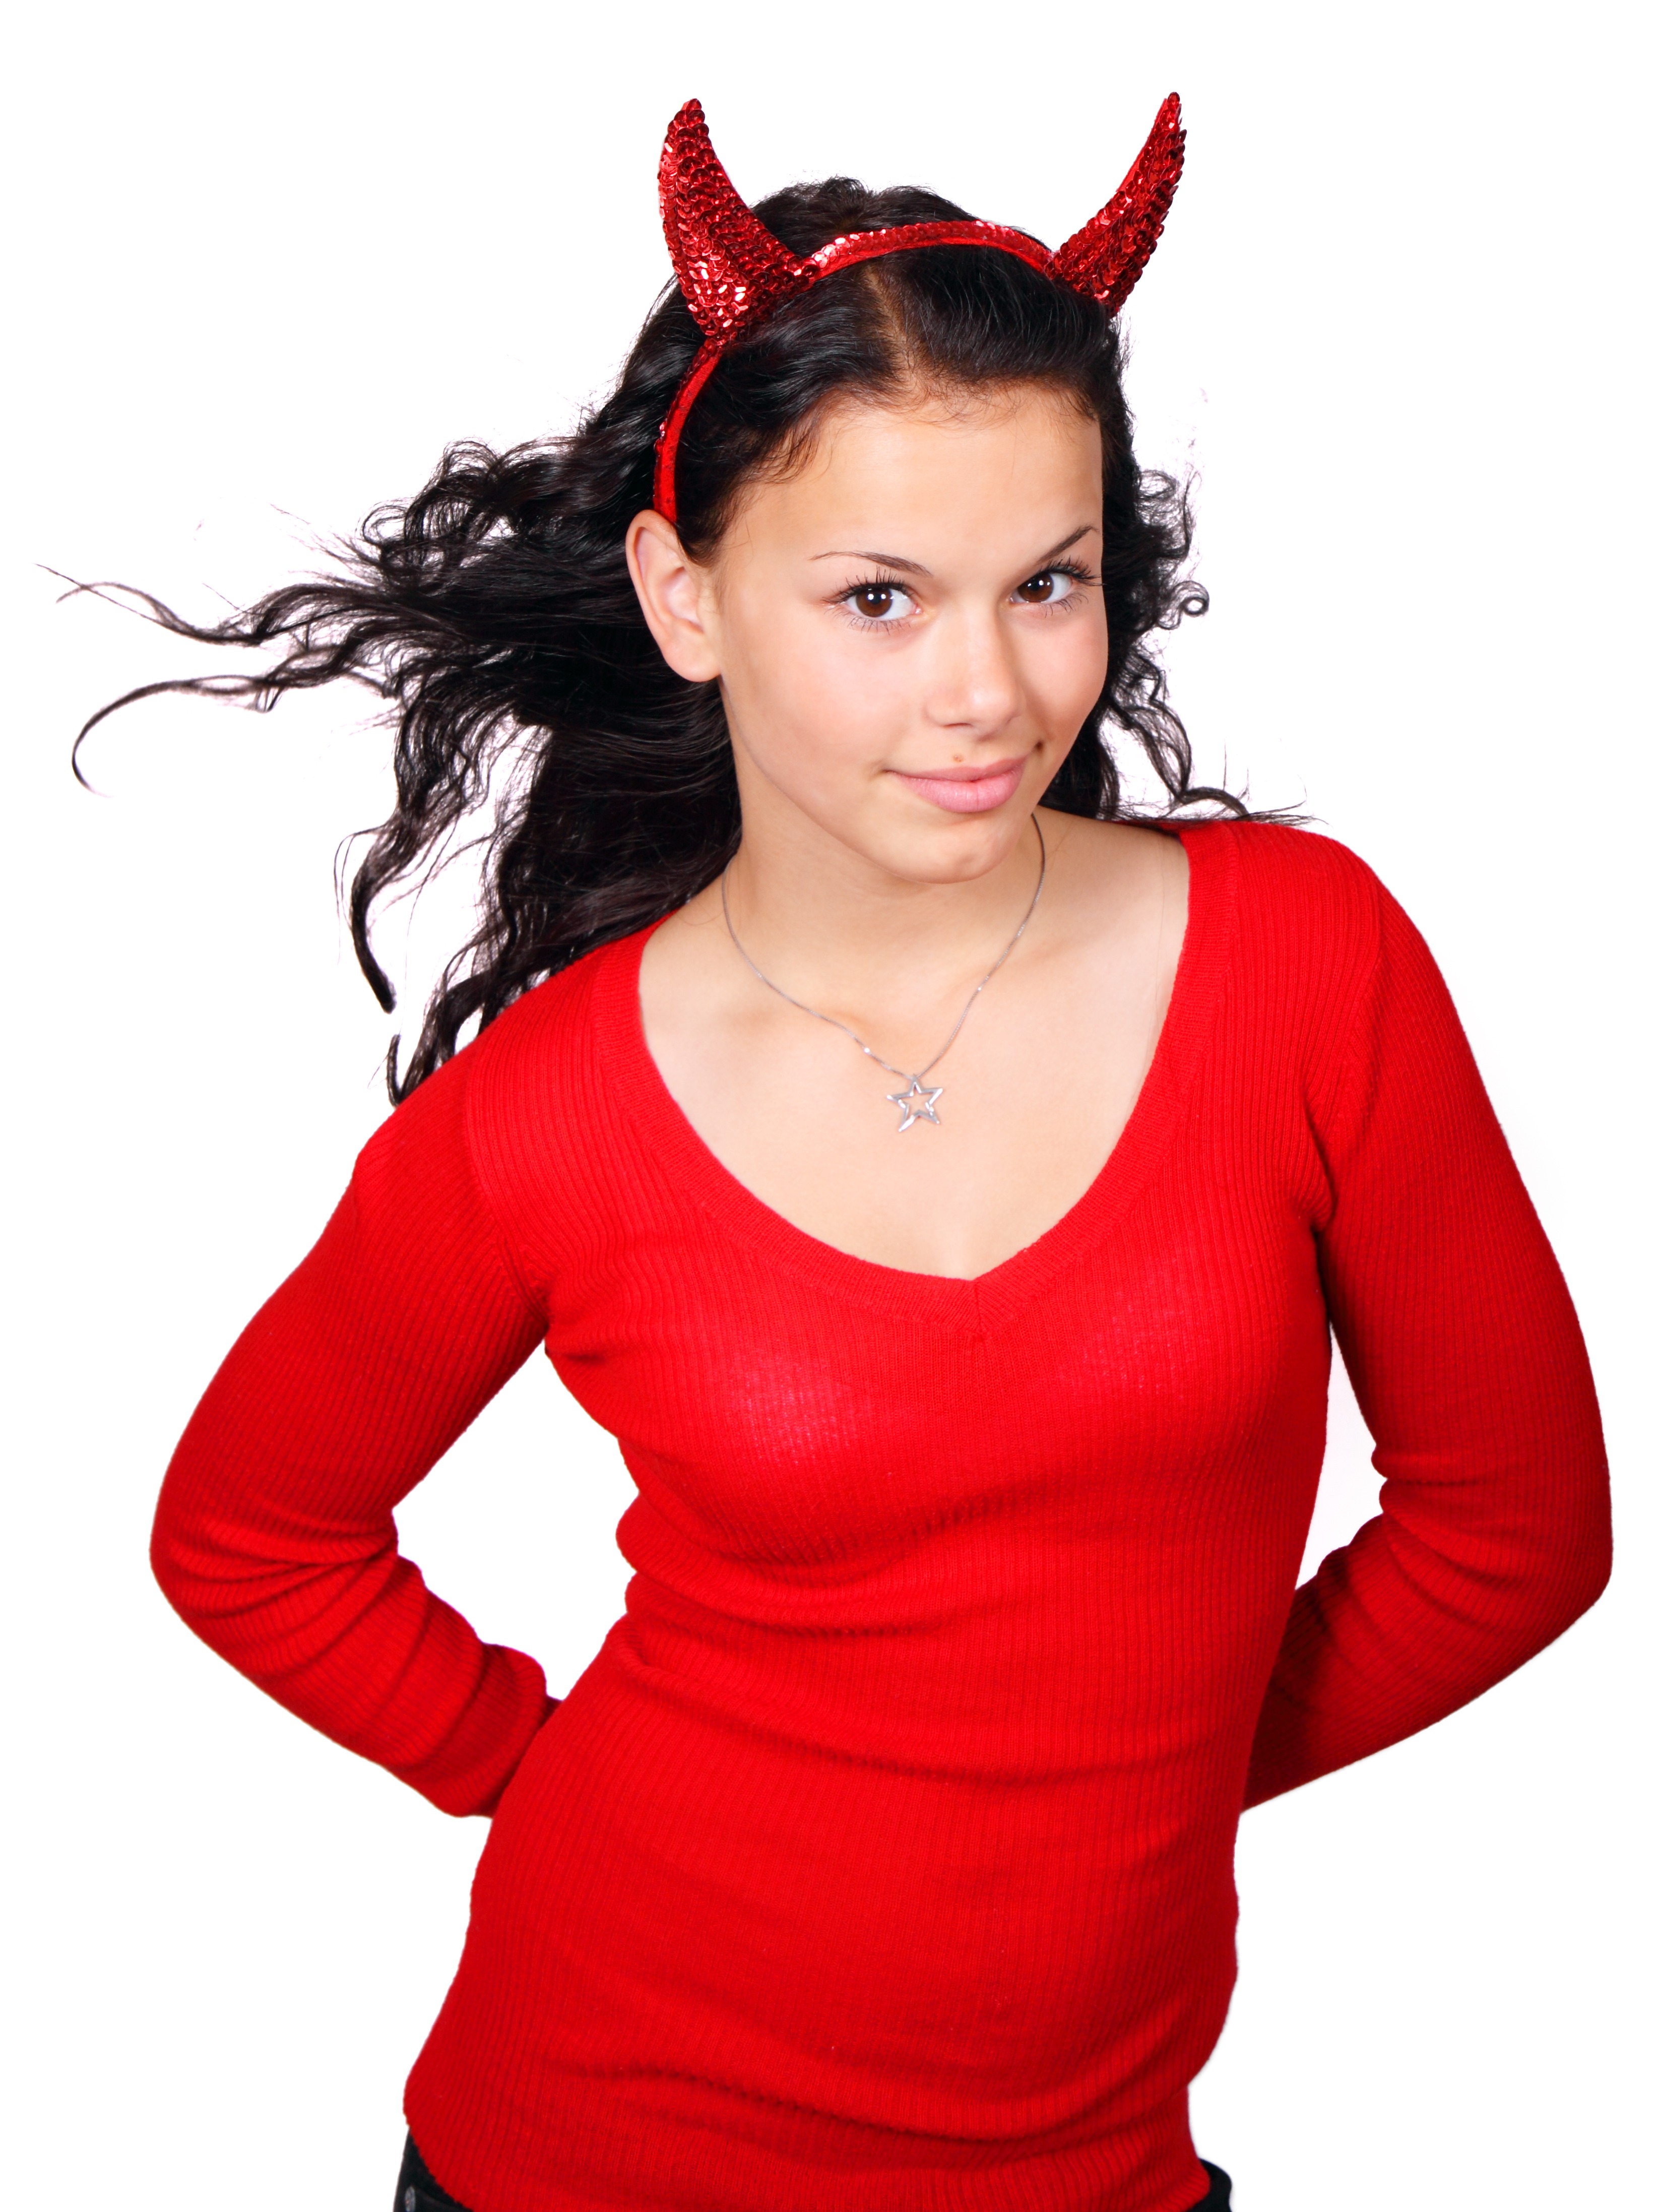
girl, woman, hair, white, female, horn, young, red, halloween, clothing, hairstyle, smiling, face, lovely, women, neck, hell, pretty, demon, devil, costume, sleeve, photo shoot, t shirt